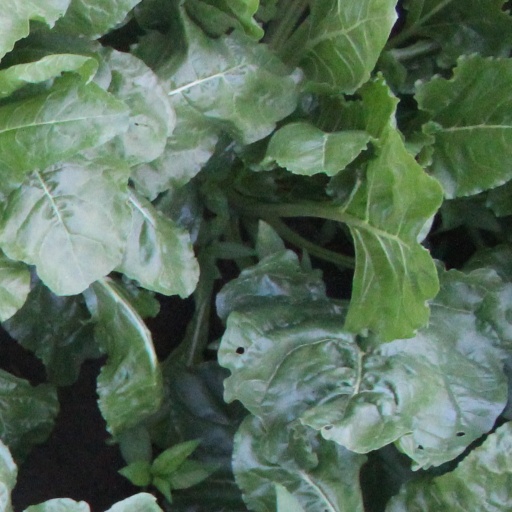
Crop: sugar beet